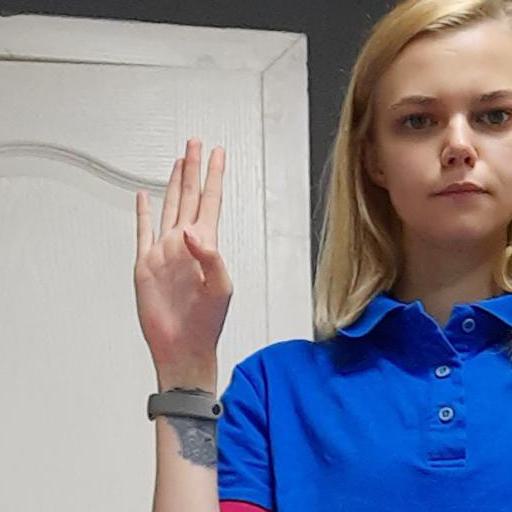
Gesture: four